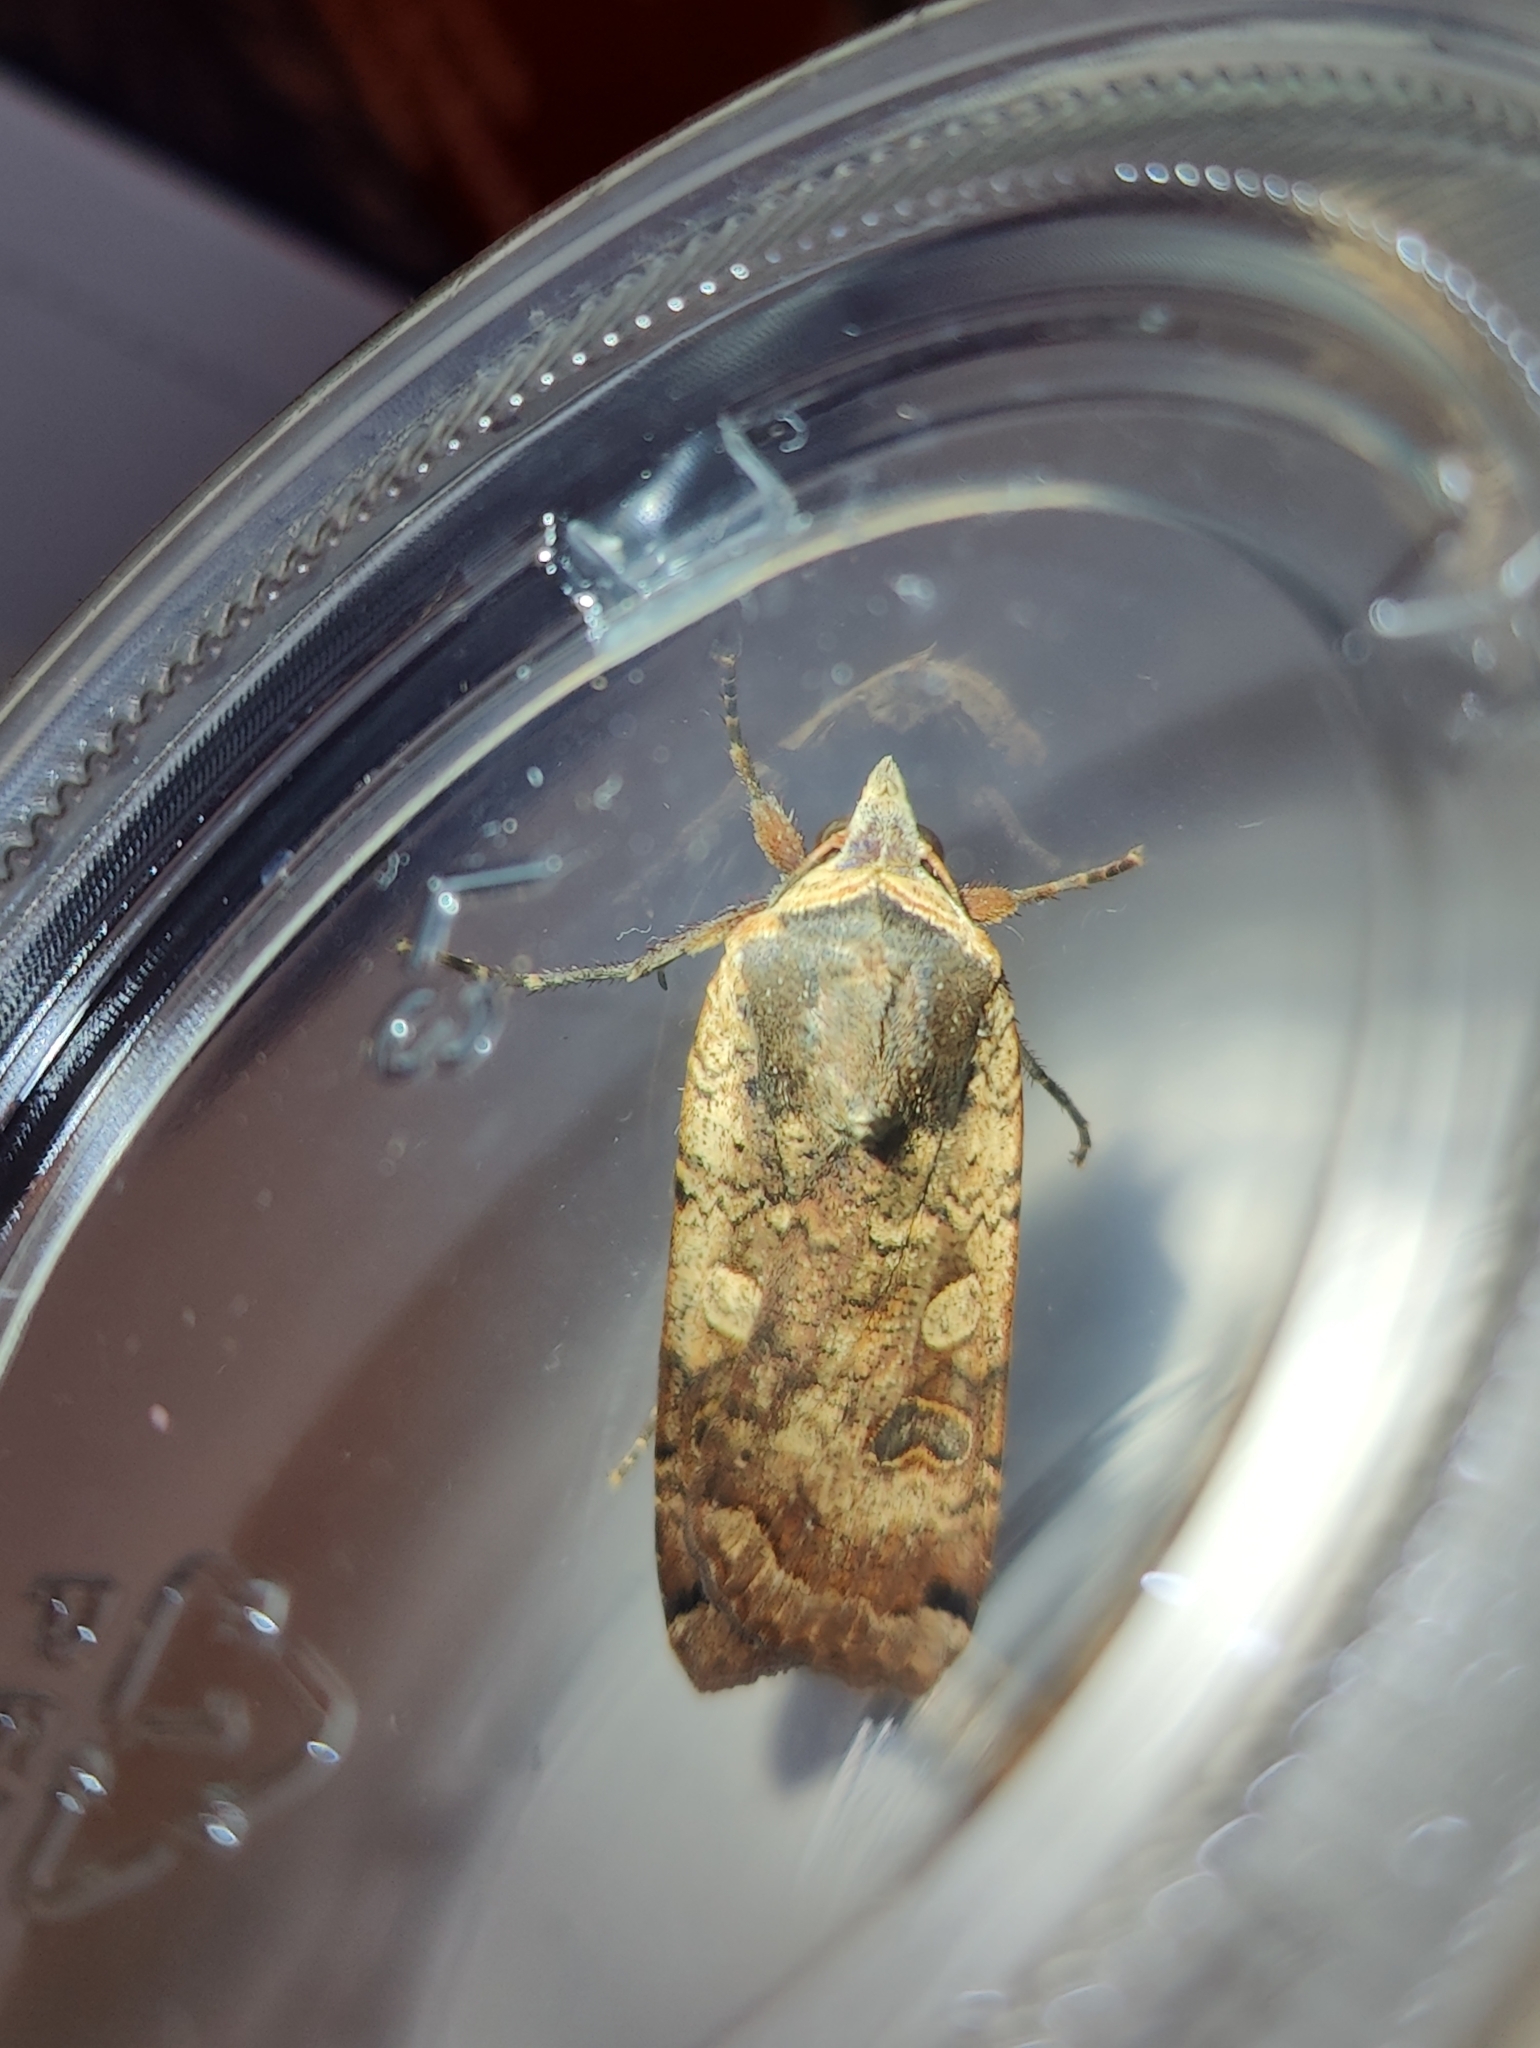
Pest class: cutworms